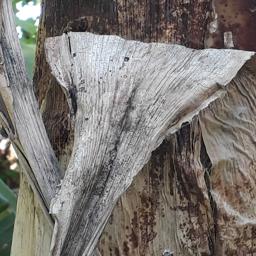
Label: PSEUDOSTEM WEEVIL